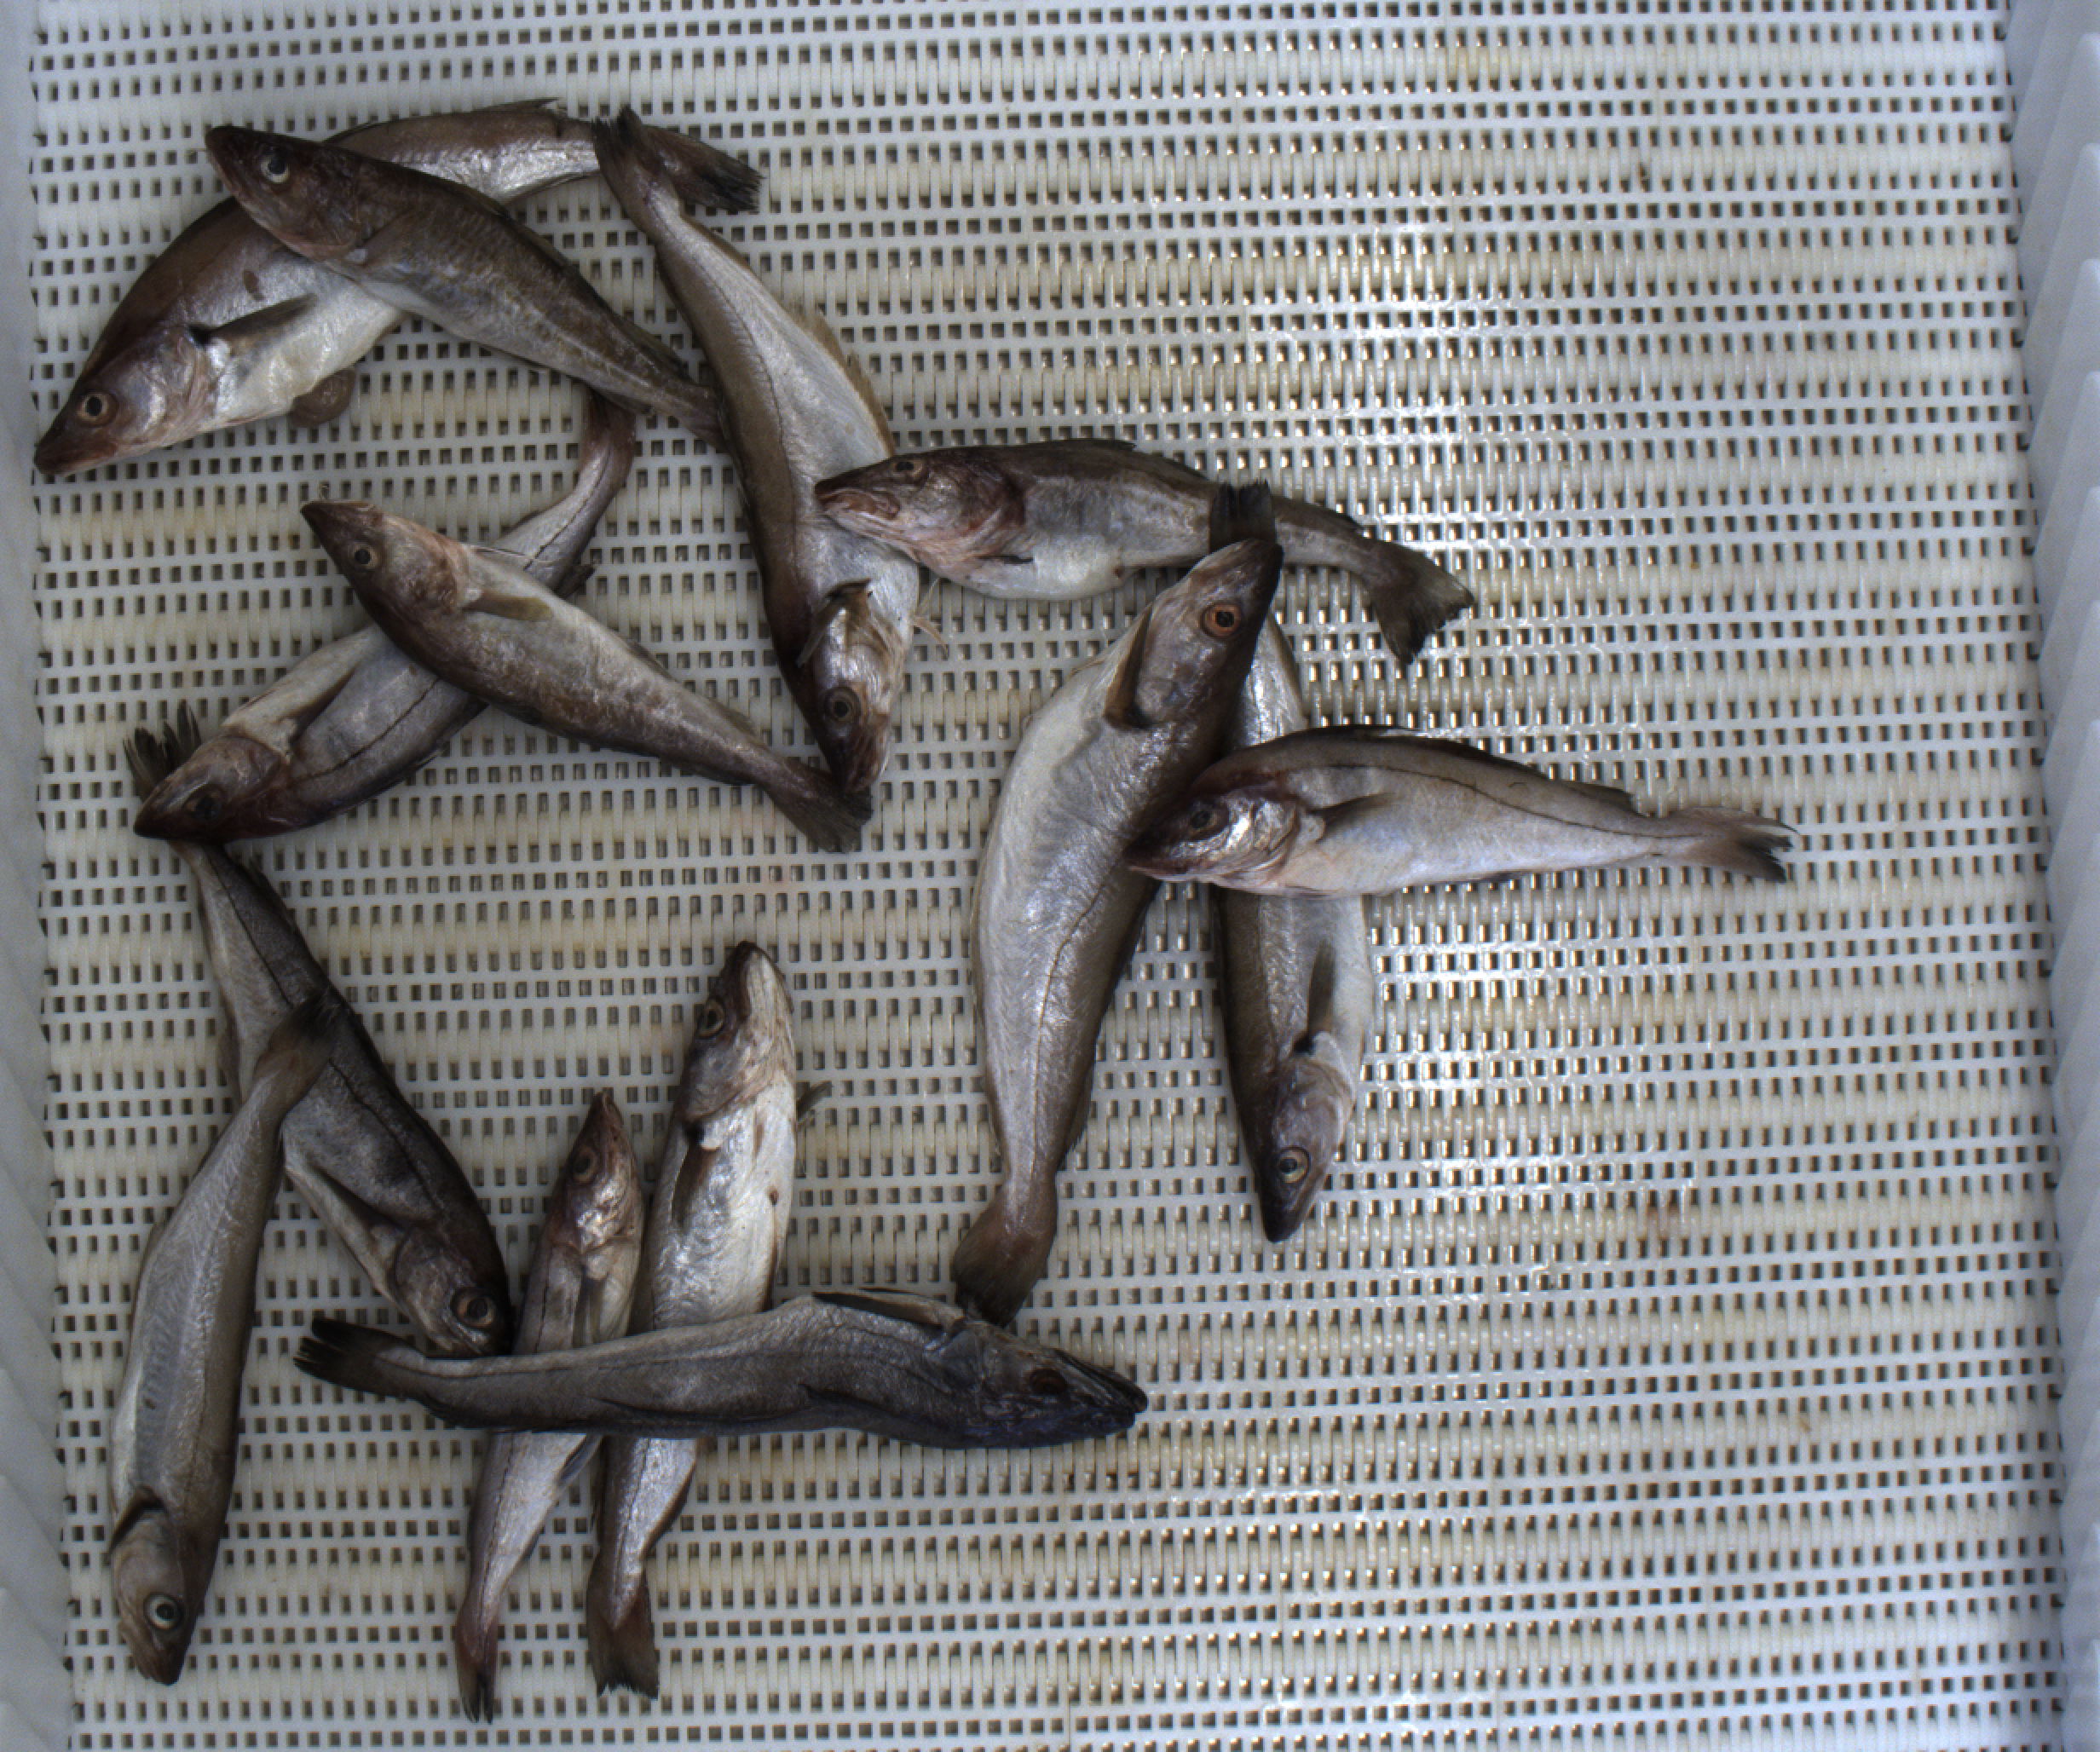
Total fish: 14
Cod: 3
Haddock: 4
Whiting: 6
Hake: 1
Horse mackerel: 0
Saithe: 0
Other: 0